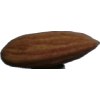
Label: Almonds 1